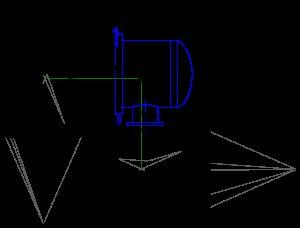
En physique, le centre de gravité ou CdG, appelé G, est le point d'application de la résultante des forces de gravité ou de pesanteur. Il est dépendant du champ de gravitation auquel le corps est soumis et ne doit pas être confondu avec le centre d'inertie qui est le barycentre des masses. Il est souvent assimilé à ce dernier, mais ce n'est qu'une approximation liée au fait que dans la plupart des cas, le champ de gravitation auquel le corps est soumis peut être considéré comme uniforme dans le corps considéré.